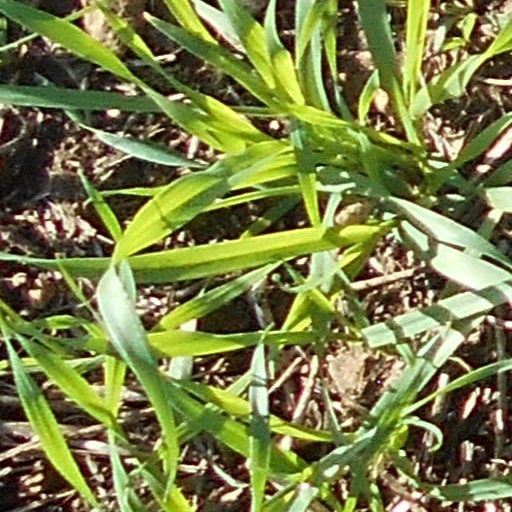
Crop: wheat